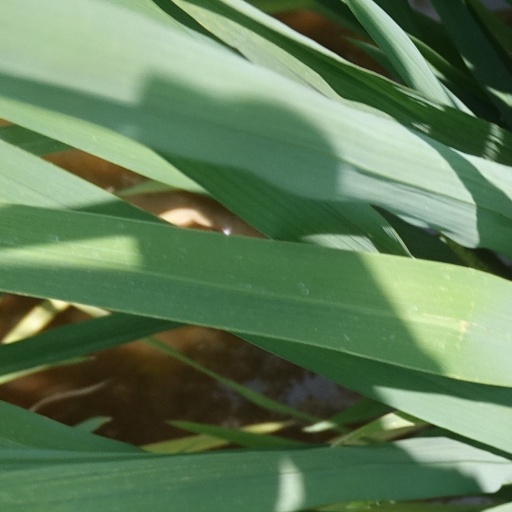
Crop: rice